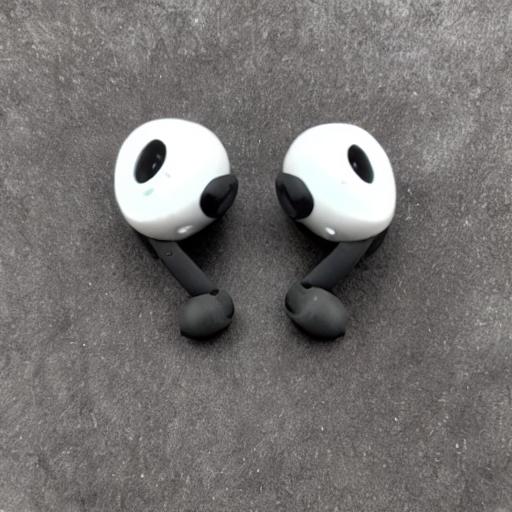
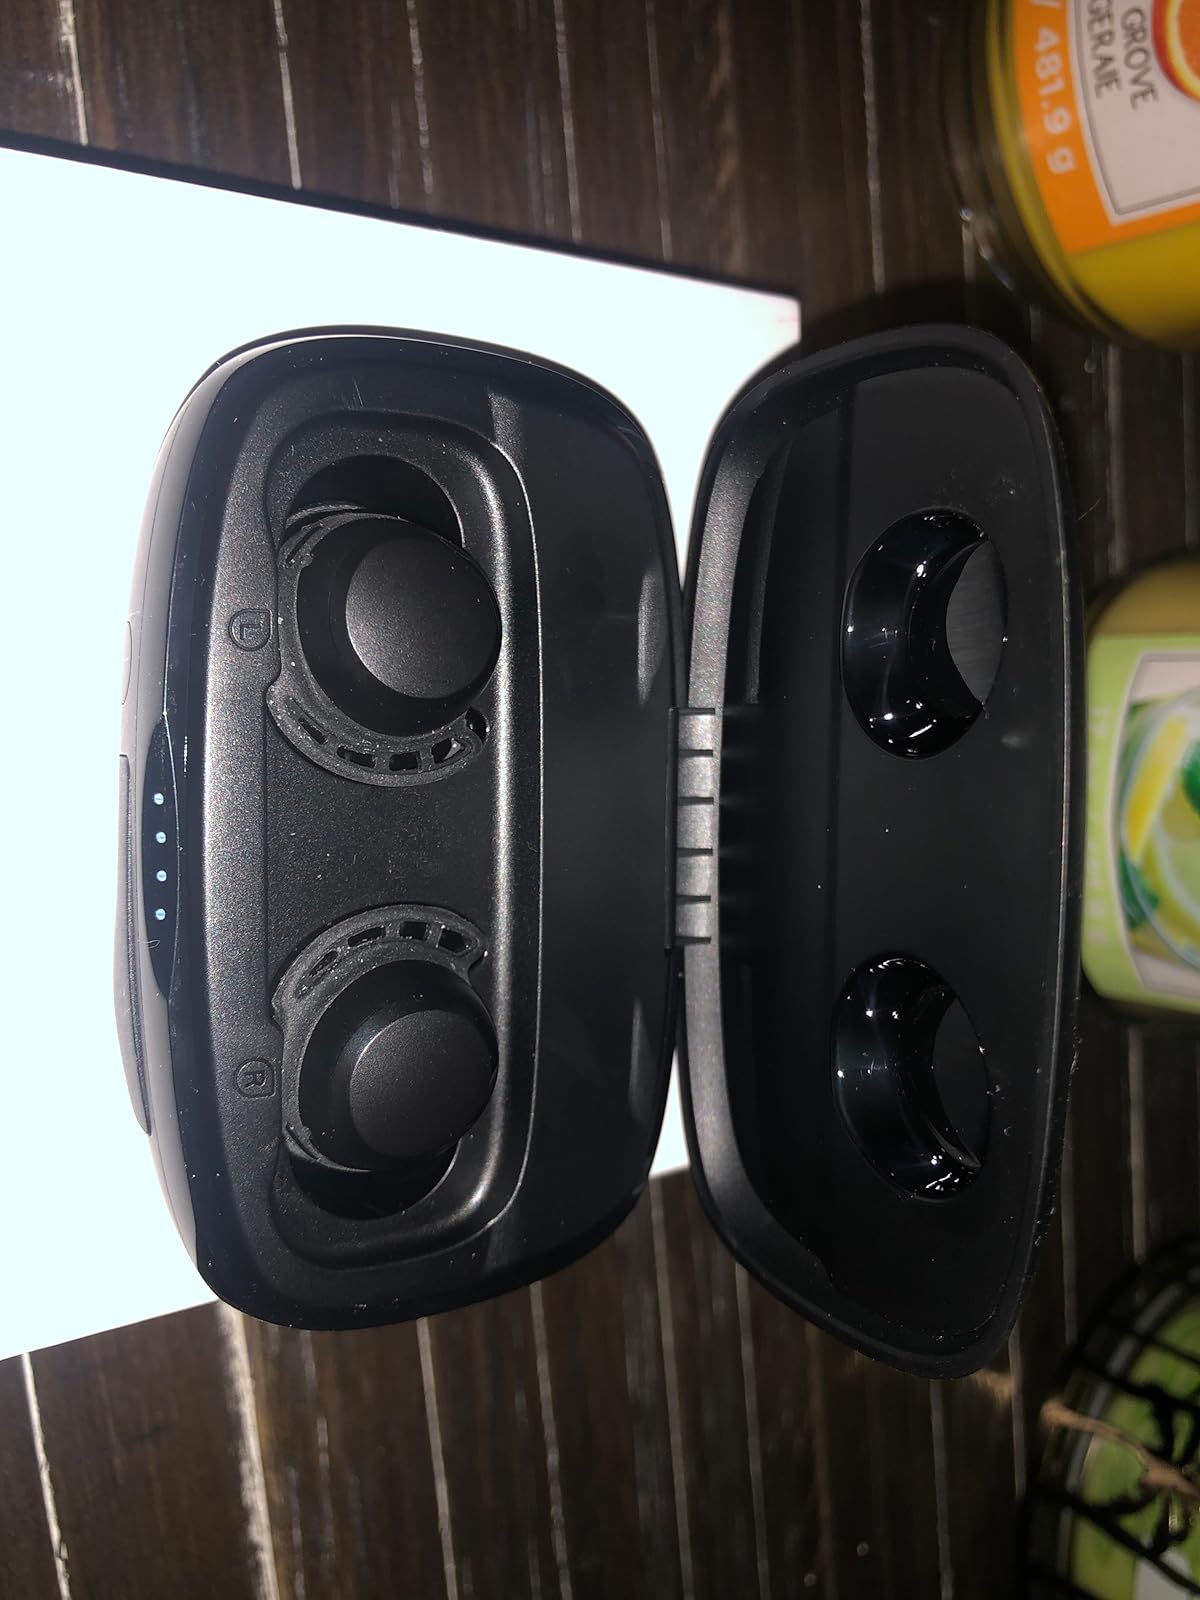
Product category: earbuds
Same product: no